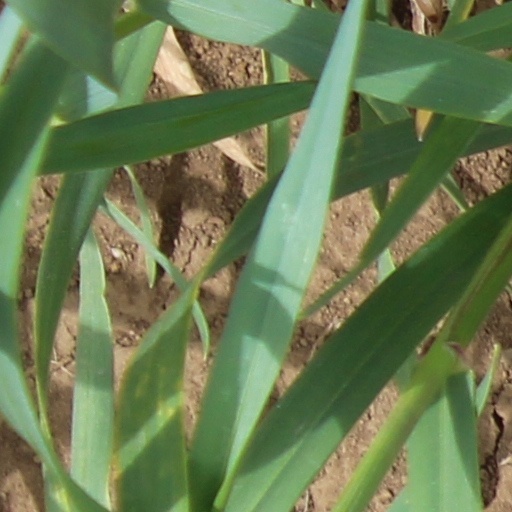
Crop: wheat